Hospice Saint-Jean

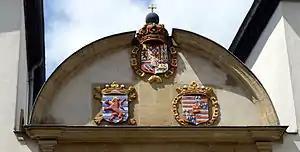
The coats of arms above the portal.

Below them is a text flanked by two statues: Mary on the left and John the Baptist on the right.